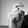
ASL letter: X